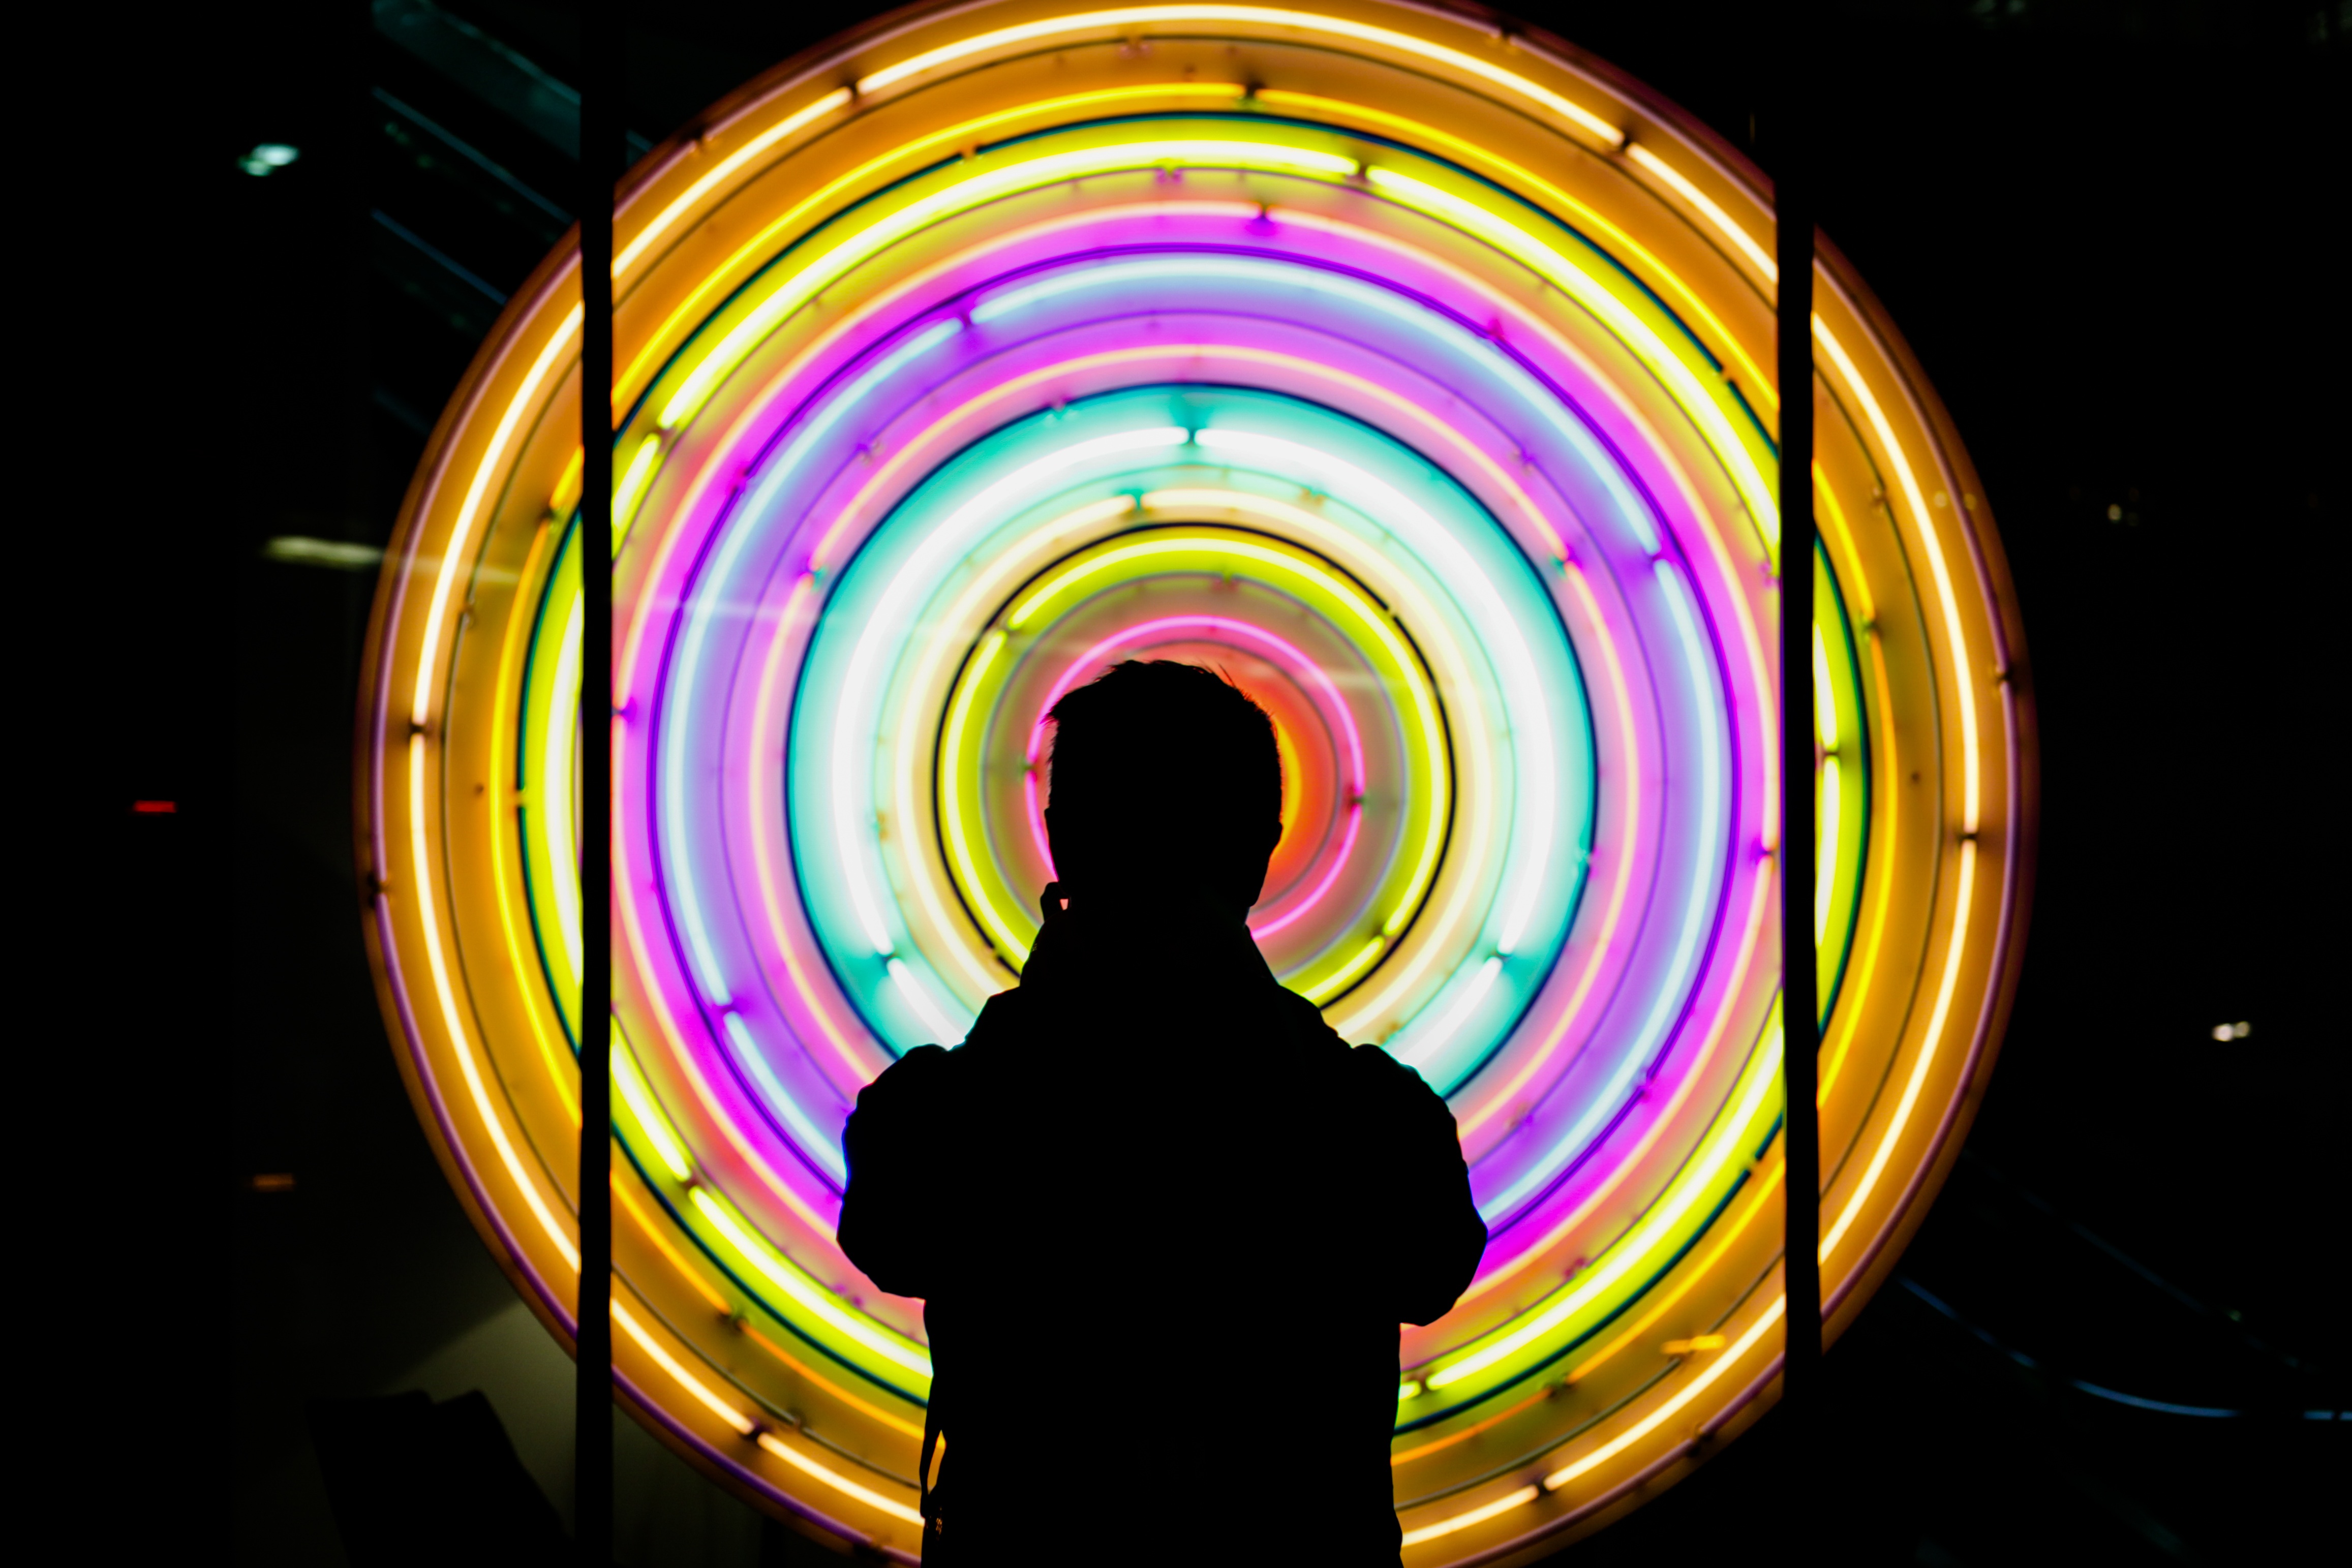
light, spiral, number, color, toy, circle, neon, illustration, symmetry, shape